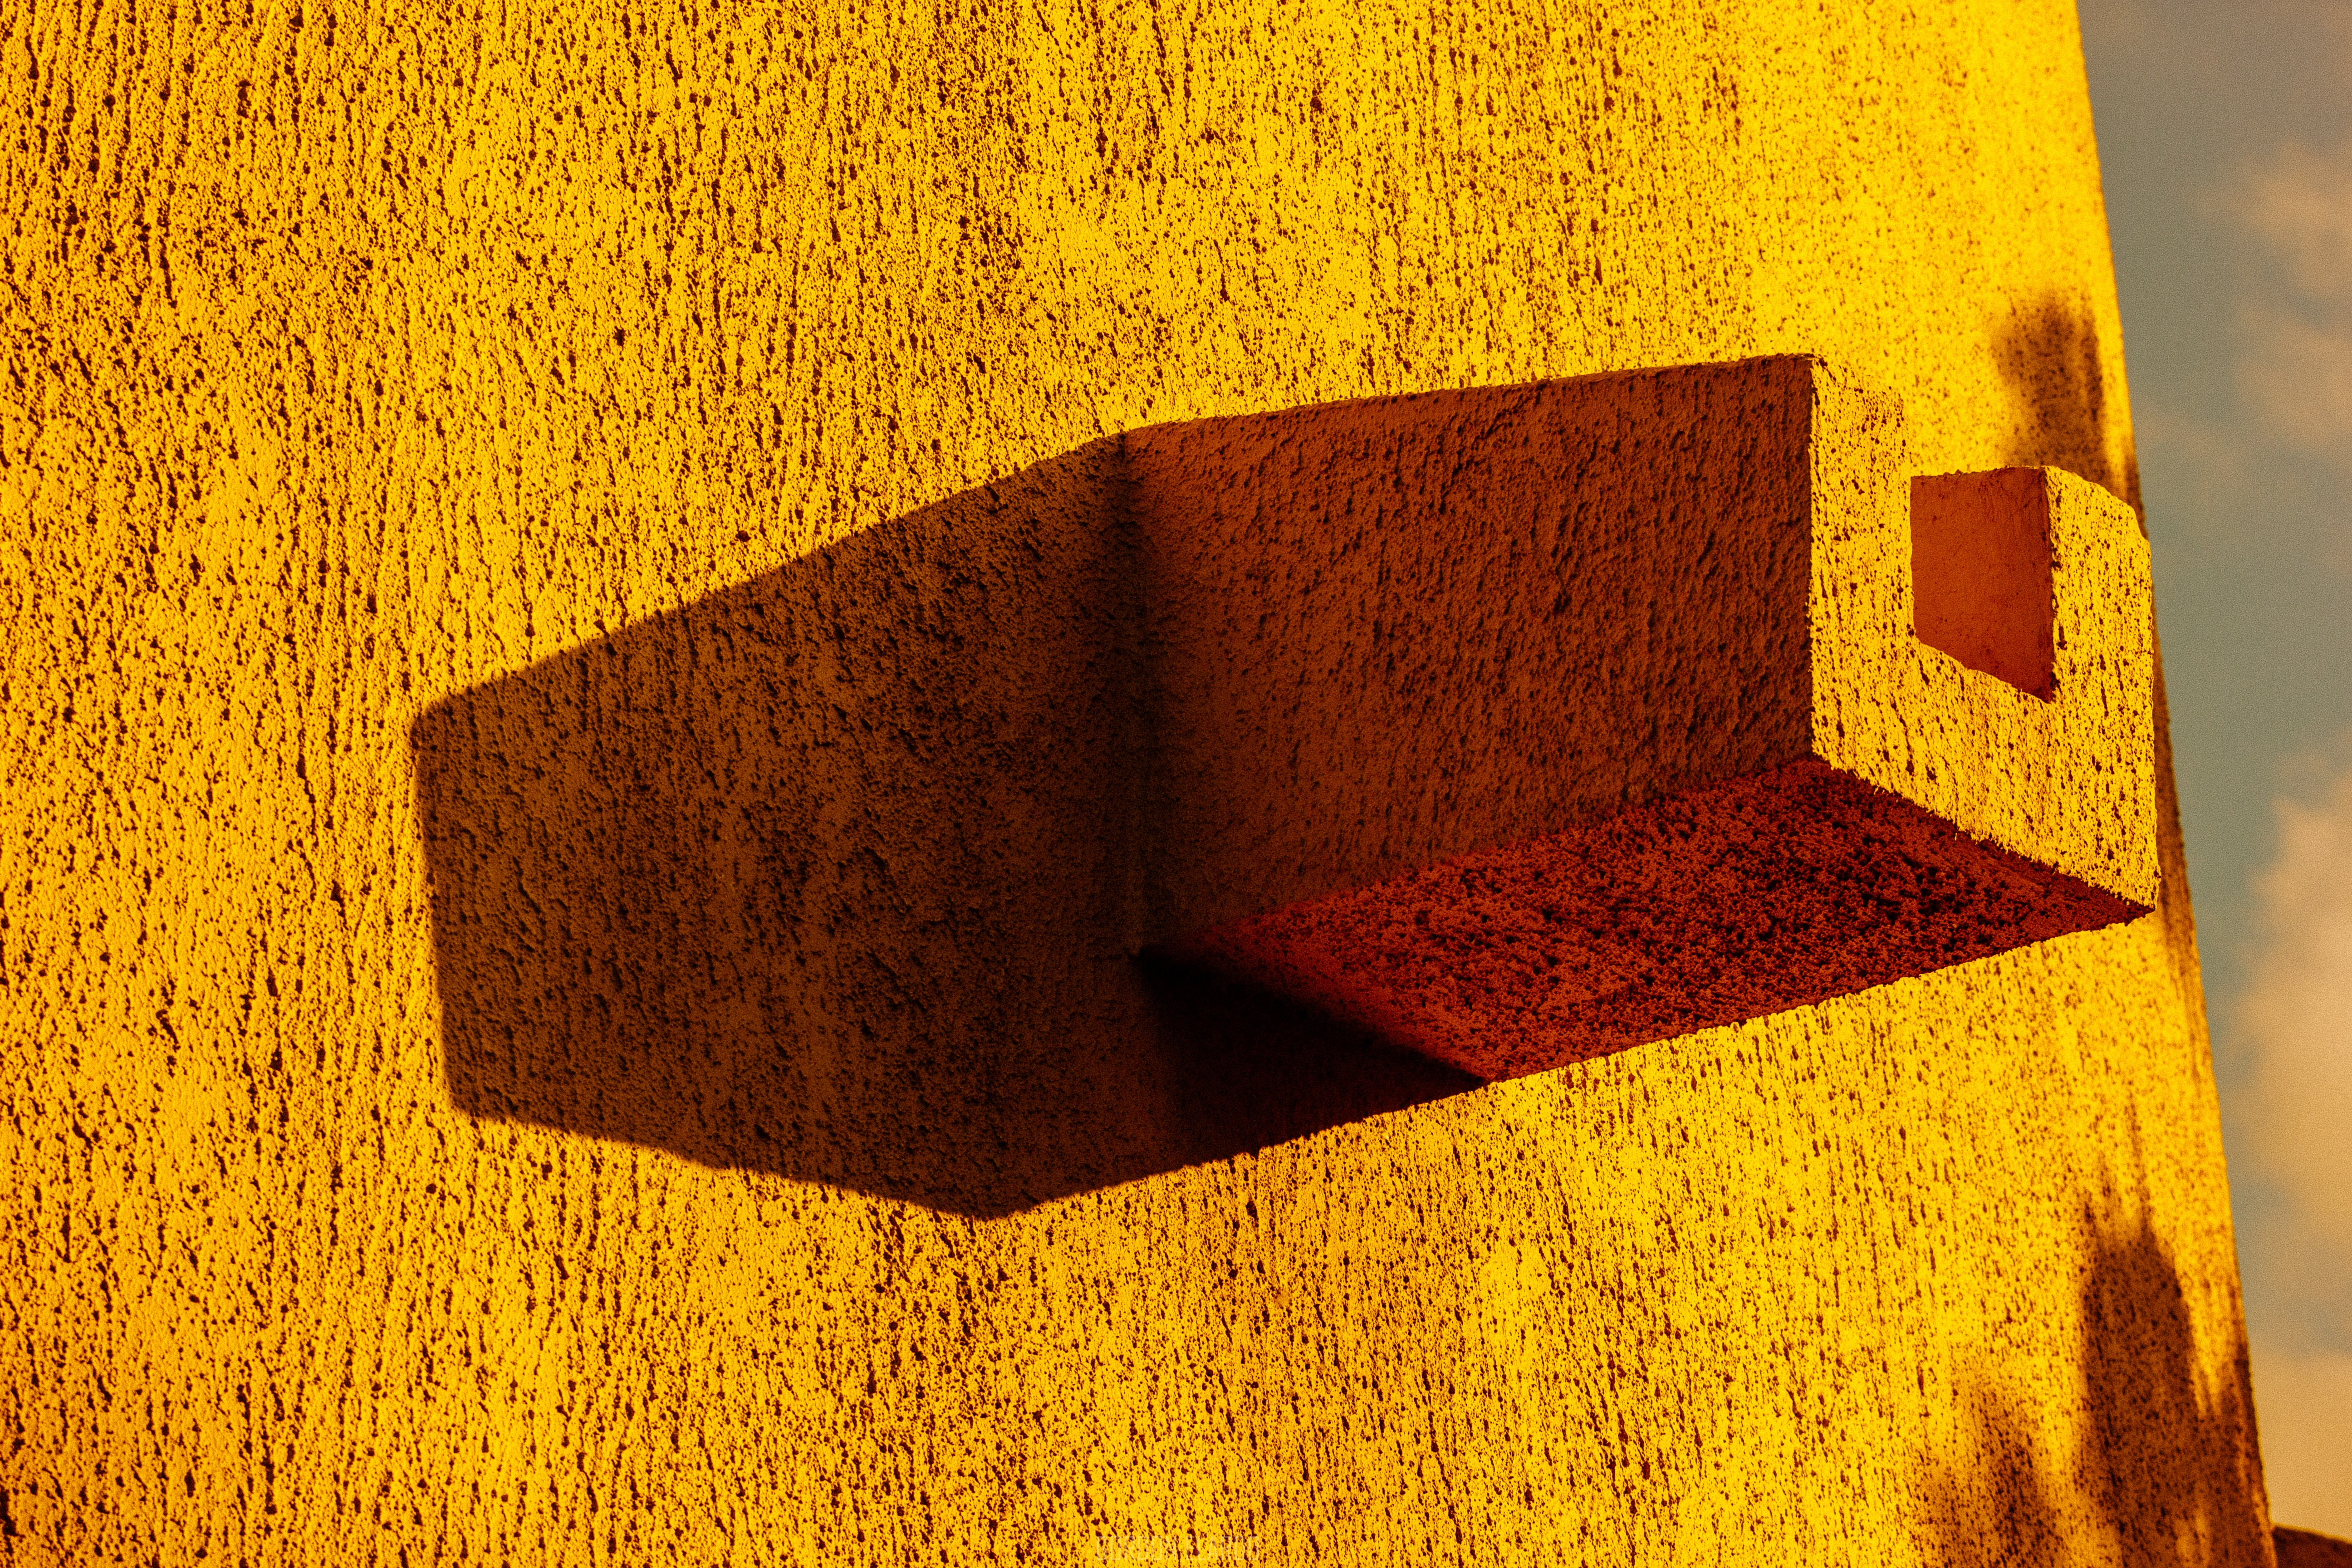
wood, texture, leaf, number, orange, pattern, red, color, yellow, material, font, design, text, shape